Scuttling

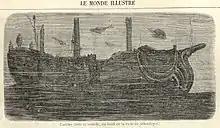
A sunken ship at Sevastopol, 1858

During the Crimean War, in anticipation of the siege of Sevastopol, the Russians scuttled ships of the Black Sea Fleet to protect the harbour, to use their naval cannon as additional artillery, and to free up the ships' crews as marines. Those ships that were deliberately sunk included "Grand Duke Constantine", "City of Paris" (both with 120 guns), "Brave", "Empress Maria", and "Chesme."